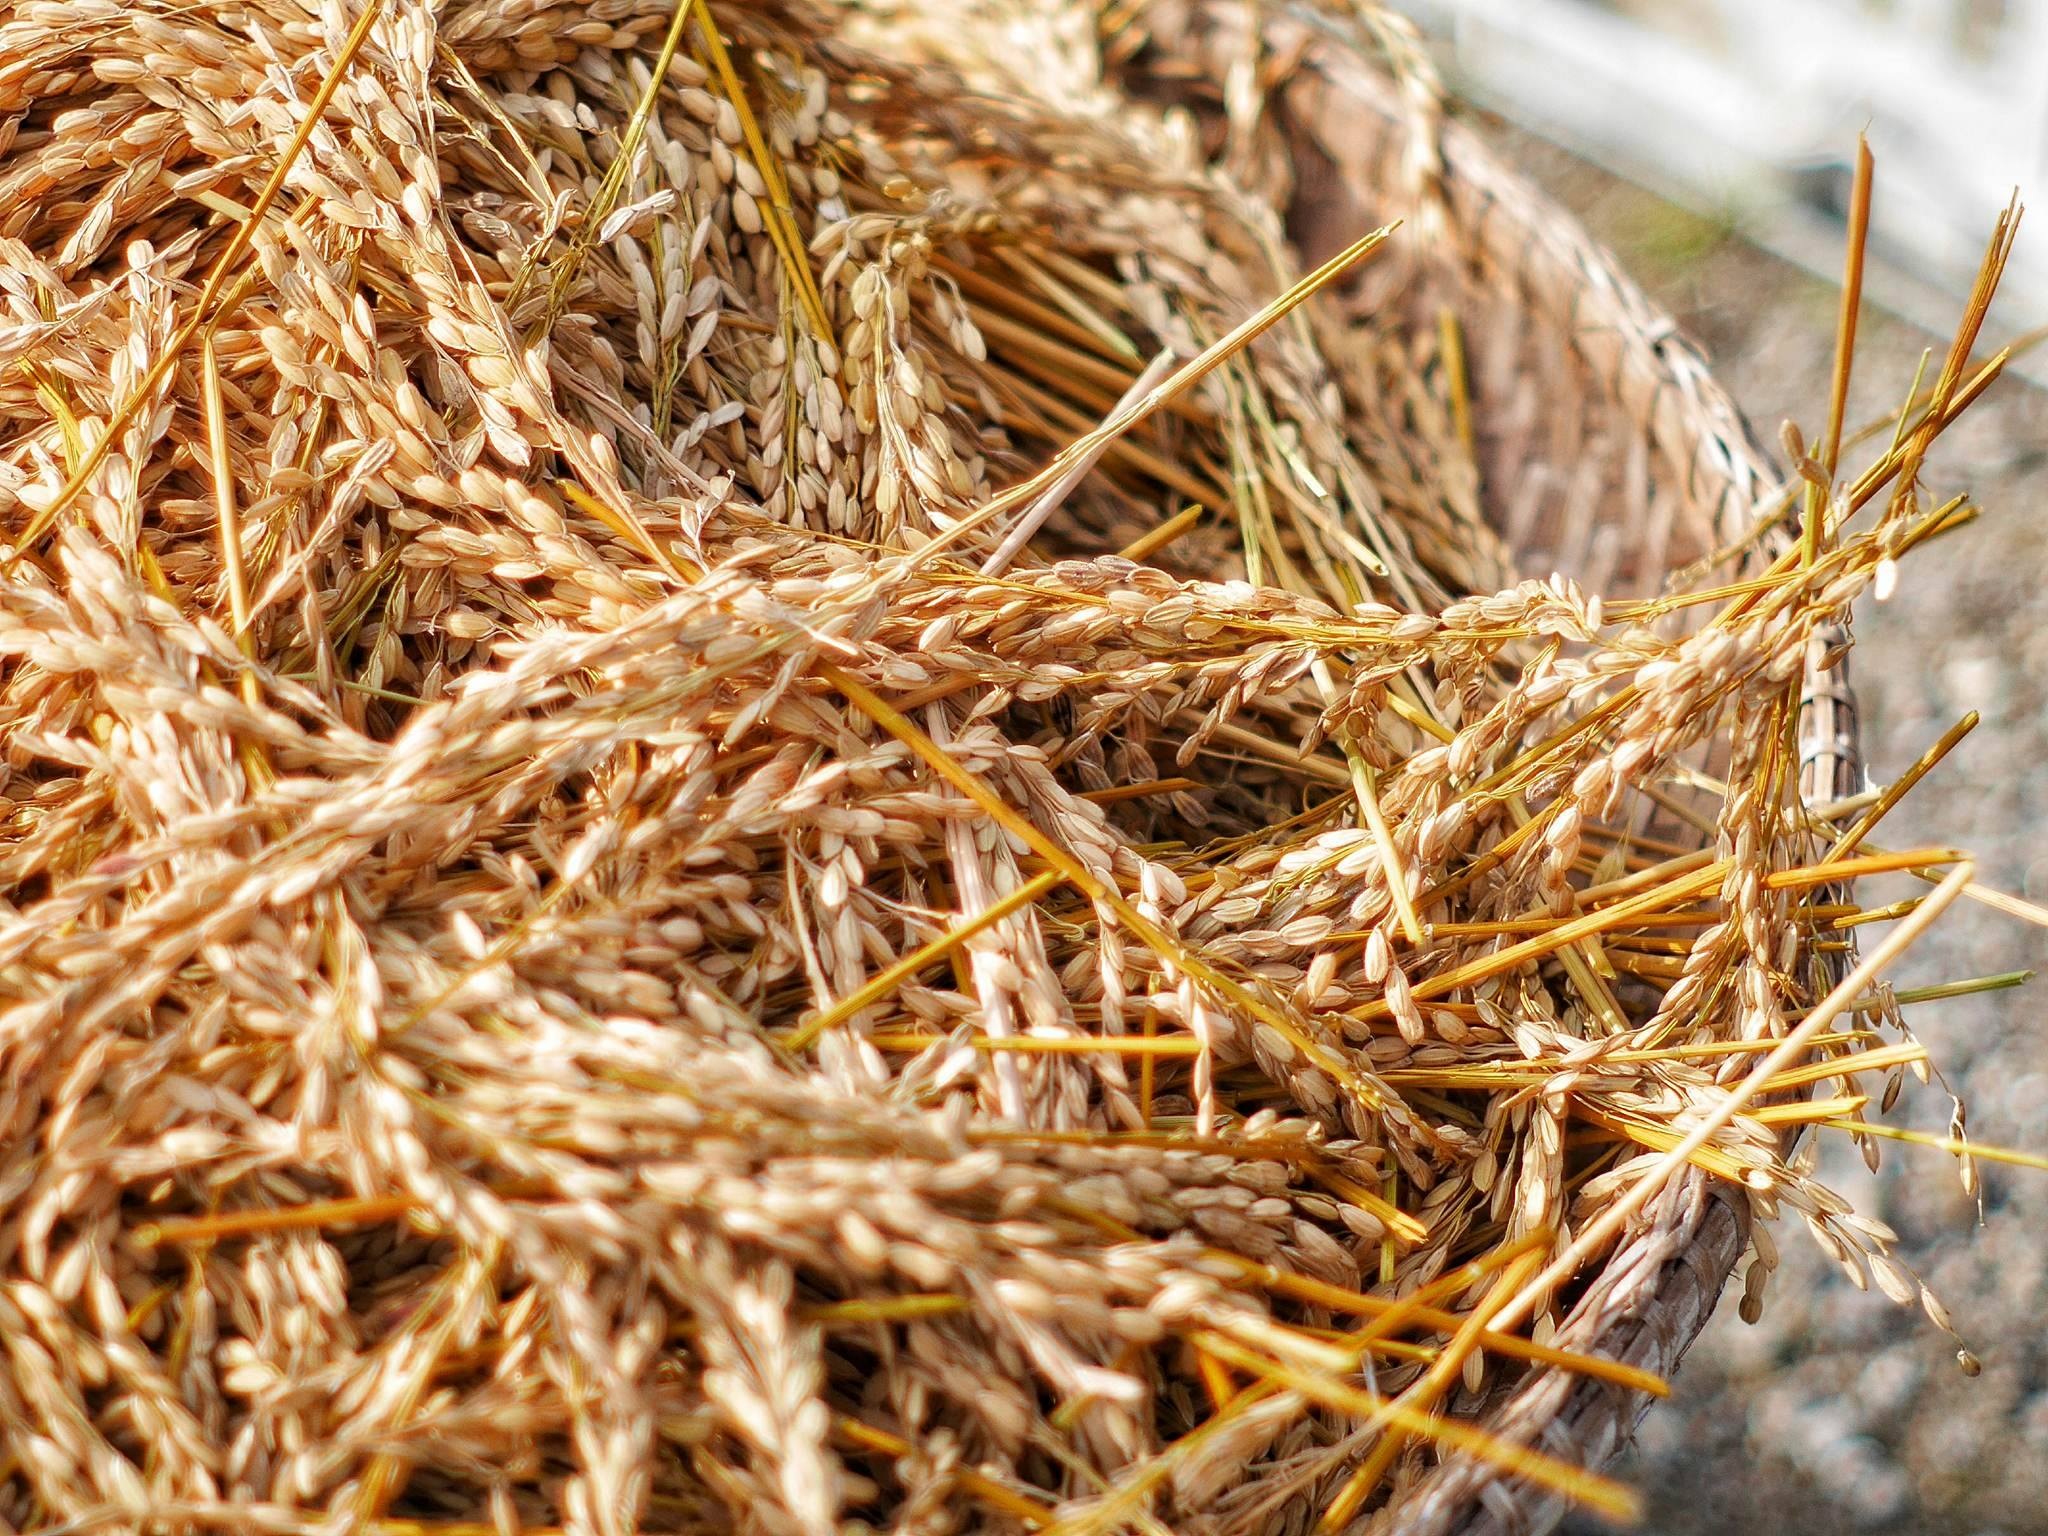
grass, branch, plant, hay, lawn, dry, food, crop, agriculture, twig, rice crust, straw, harvesting, value, with growth, grass family, necessary